Grumman F-14 Tomcat

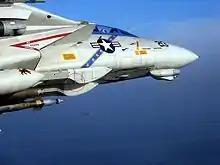

Iraq also obtained Mirage F.1EQ fighters from France in 1981, armed with Super 530F and Magic Mk.2 air-to-air missiles. The Mirage F.1 fighters were eventually responsible for four confirmed F-14 kills. The IRIAF attempted to keep 60 F-14s operational throughout the war, but reports indicate this number was reduced to 30 by 1986 with only half fully mission-capable.